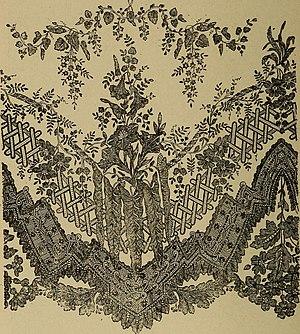
Bayeux [bajø] est une commune française et une des trois sous-préfectures du département du Calvados et de la région Normandie, peuplée de 13 121 habitants.